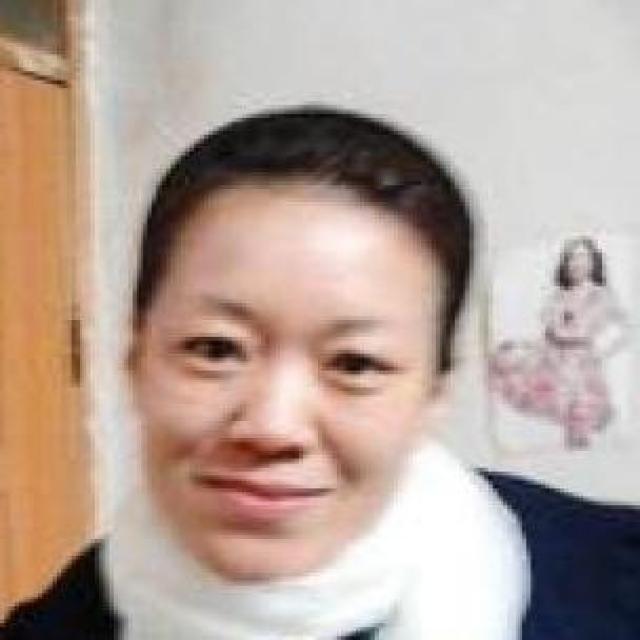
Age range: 21-44